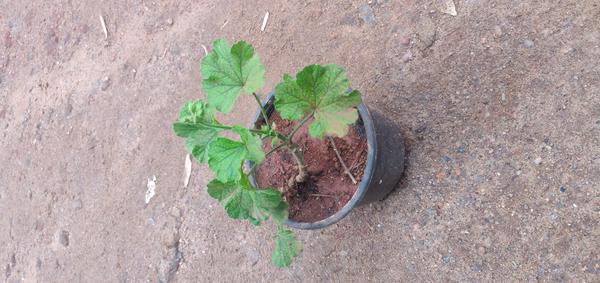
Plant: Geranium